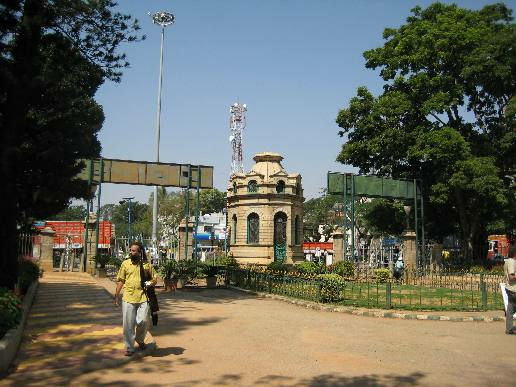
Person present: Yes